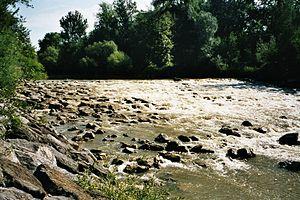
L'Argen est une rivière allemande d'une longueur de 23,4 km qui coule dans le land du Bade-Wurtemberg. Elle est un affluent du lac de Constance dans le bassin du Rhin.